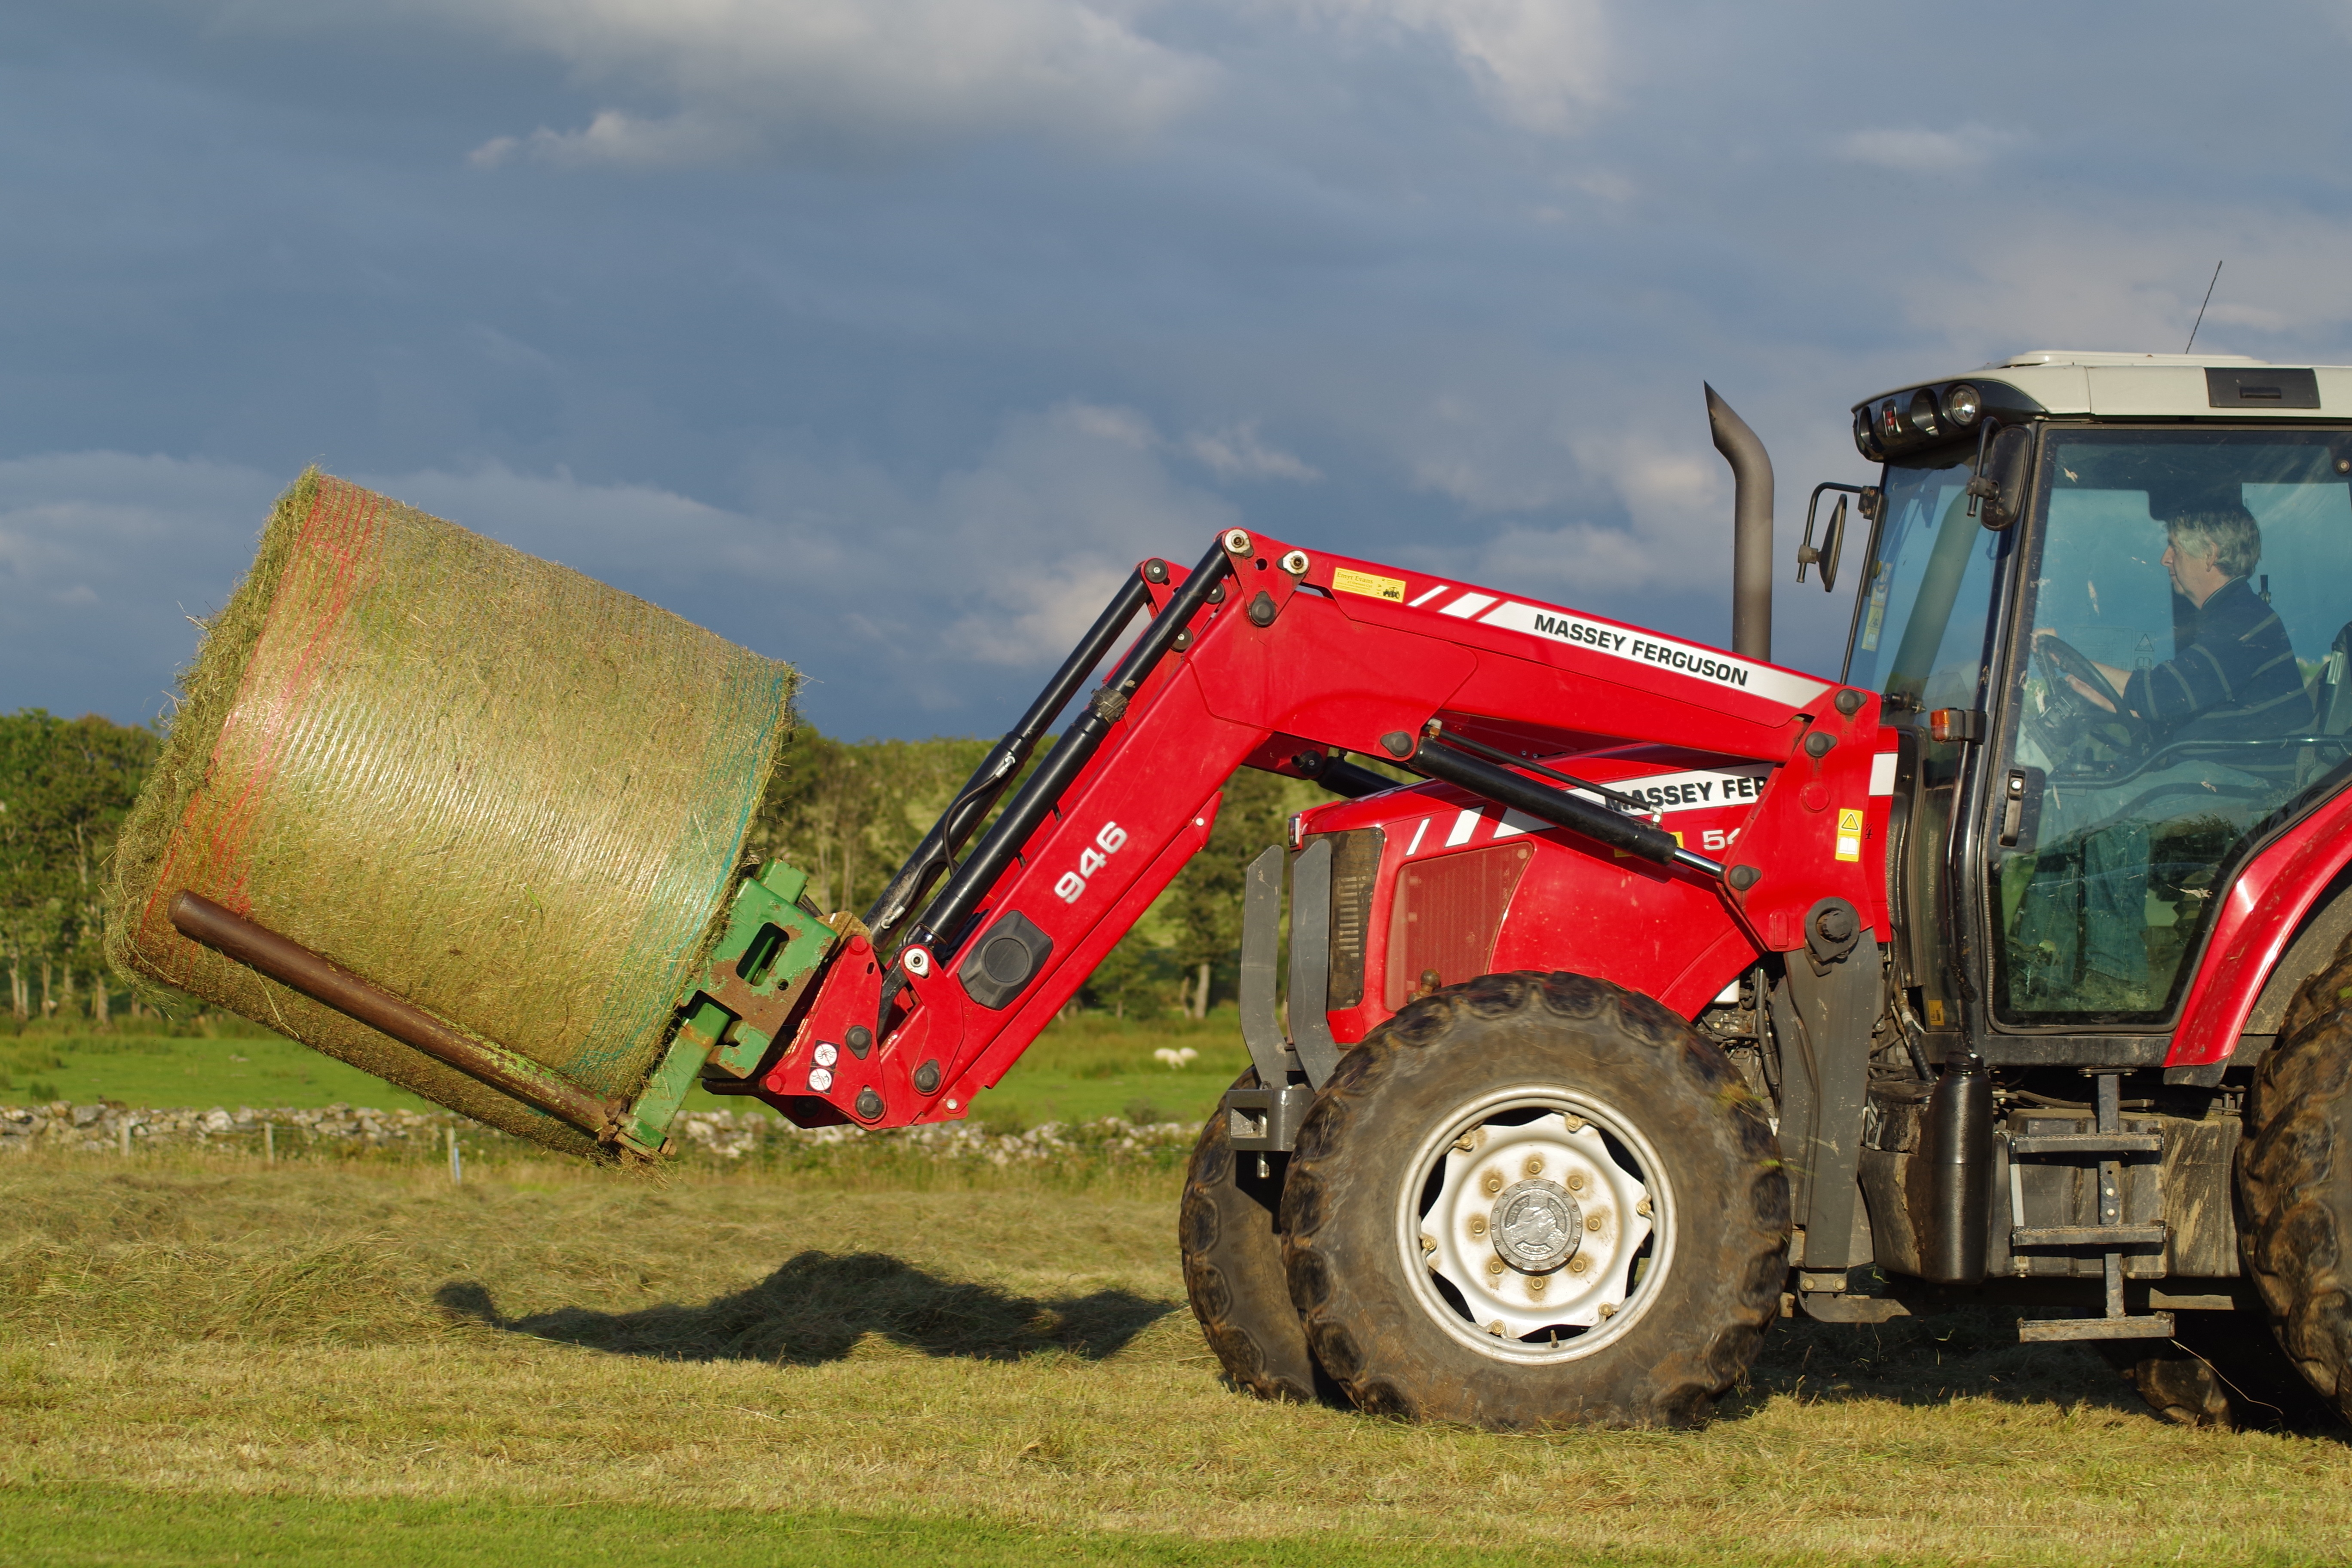
grass, hay, tractor, bale, field, farm, country, farming, vehicle, agriculture, agricultural, harvester, agricultural machinery, baler, land vehicle, baling